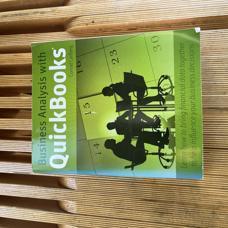
Label: cover-desk